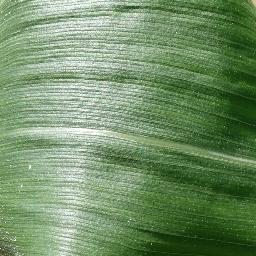
Label: Corn_(Maize)___Healthy